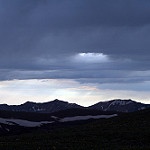
Scene: Outdoor